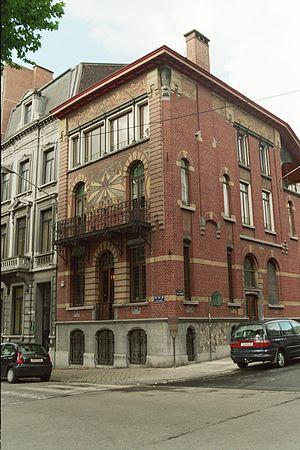
La Maison dorée de Charleroi est un édifice Art nouveau construit en 1899 par l'architecte Alfred Frère et décorée de sgraffites par Gabriel van Dievoet.
La ville de Charleroi est avec Liège la ville wallonne comptant le plus d'immeubles de style Art nouveau.
24 janvier : installation du gouvernement Vandenpeereboom.
Cette page regroupe l'ensemble du patrimoine immobilier classé de la ville belge de Charleroi.